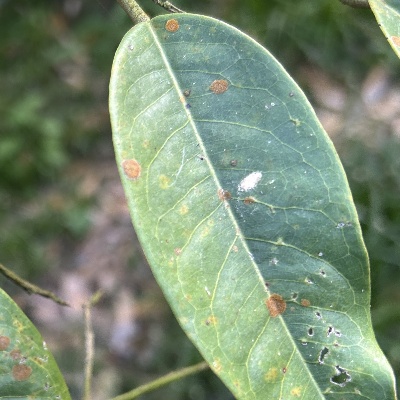
Label: Leaf_Algal